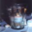
Label: bowl